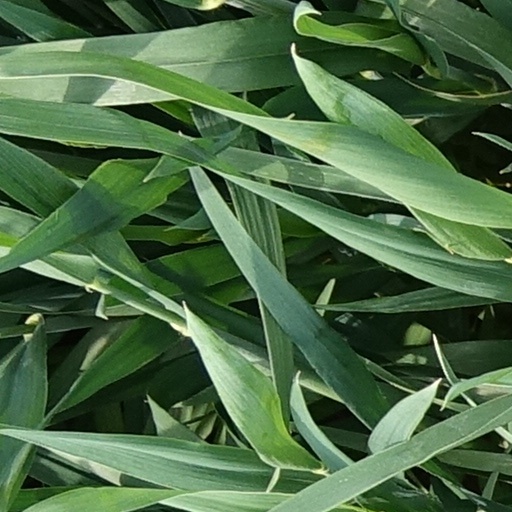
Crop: wheat